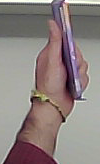
Product: milka_chocolate